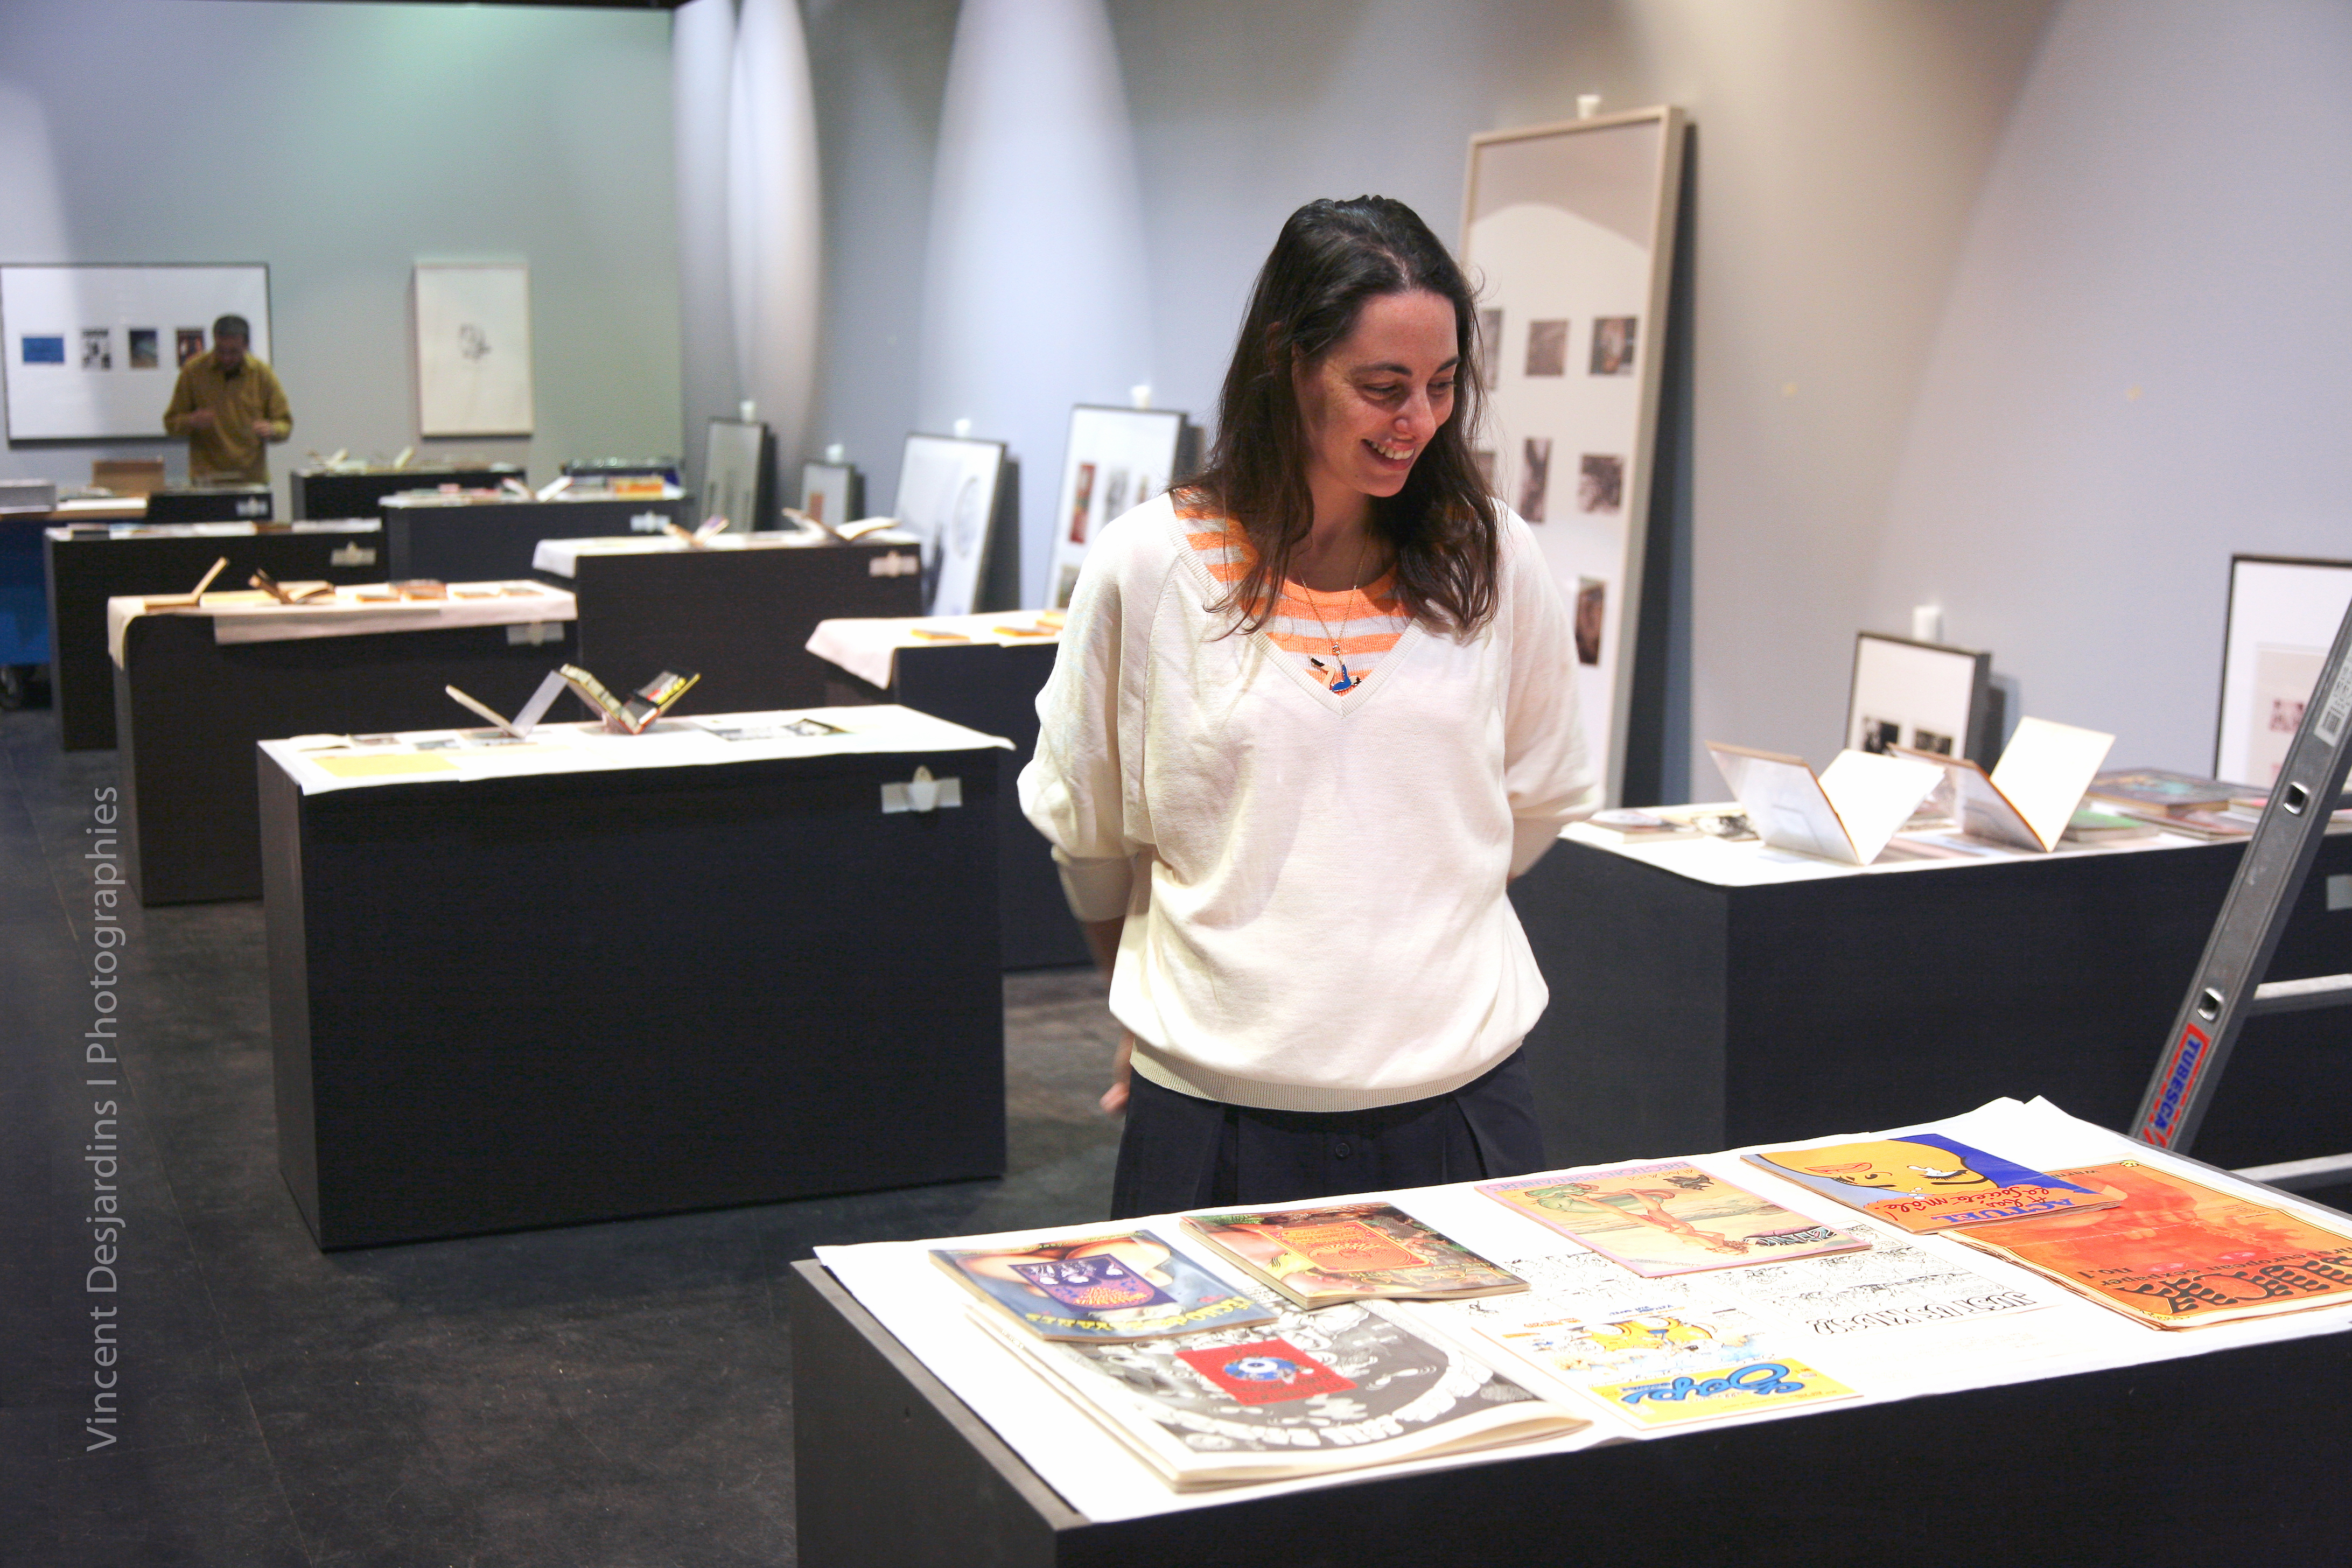
paris, art, exposition, design, bnf, exhibition, richardprince, biblioth quenationaledefrance